Lithuanian language

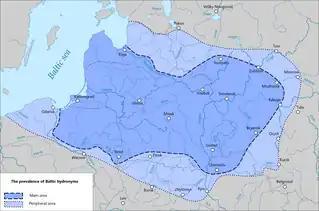
Map of the prevalence of hydronyms of Baltic origin

According to hydronyms of Baltic origin, the Baltic languages were spoken in a large area east of the Baltic Sea, and in c.1000 BC it had two linguistic units: western and eastern. According to glottochronological research, the Eastern Baltic languages split from the Western Baltic ones between c.400 BC and c.600 BC. The Greek geographer Ptolemy had already written of two Baltic tribe/nations by name, the Galindai and Sudinoi, in the 2nd century AD. Lithuanian originated from the Eastern Baltic subgroup and remained nearly unchanged until c.1 AD, however in c.500 AD the language of the northern part of Eastern Balts was influenced by the Finnic languages, which fueled the development of changes from the language of the Southern Balts (see: Latgalian, which developed into Latvian, and extinct Curonian, Semigallian, and Selonian). The language of Southern Balts was less influenced by this process and retained many of its older features, which form Lithuanian.